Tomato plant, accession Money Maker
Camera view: tilt-top (135 deg); turntable rotation: 240 degrees
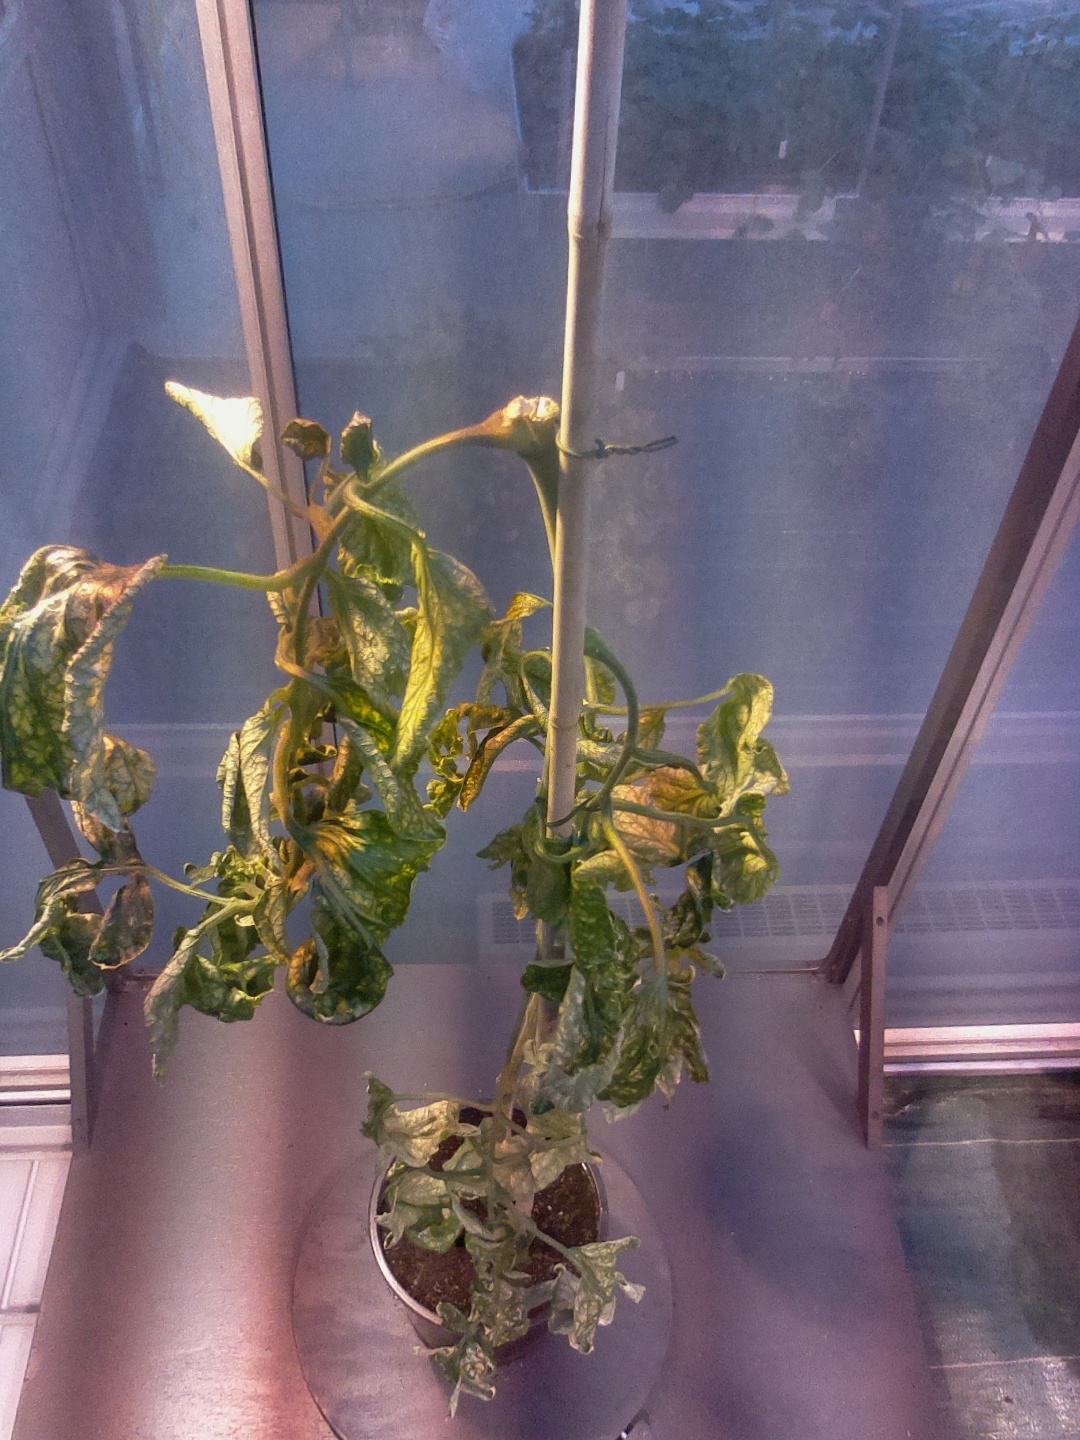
BBCH growth stage 52: 2 inflorescences visible